Graphic notation (music)

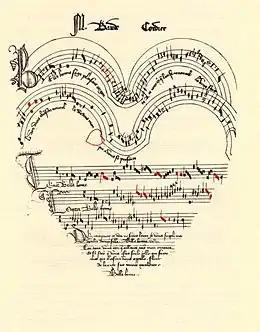
"Belle, bonne, sage", by Baude Cordier, fl. 15th century.

Though its most popular usage occurred in the mid-twentieth century, the first evidence of graphic notation dates back much earlier. Originally called "eye music", these graphic scores bear much resemblance to the scores of composers like George Crumb. One of the earliest surviving pieces of eye music is "Belle, Bonne, Sage" by Baude Cordier, a Renaissance composer. His score, formed in the shape of a heart, was intended to enhance the meaning of the chanson. Characteristic of the Ars subtilior, "experimentations with mensural signs and graphic shapes and colours were often a feature of musical design – for the sake of visual, rather than necessarily audible effect." Another example of eye music from the "ars subtilior" is Jacob Senleches' La harpe de melodie, where the voices are notated on a stave that appears to be the strings of a harp. Eye music's popularity died down after the Humanist movement of the mid-16th century, later to be revitalized in the twentieth century as the use of graphic scores became prominent once again.